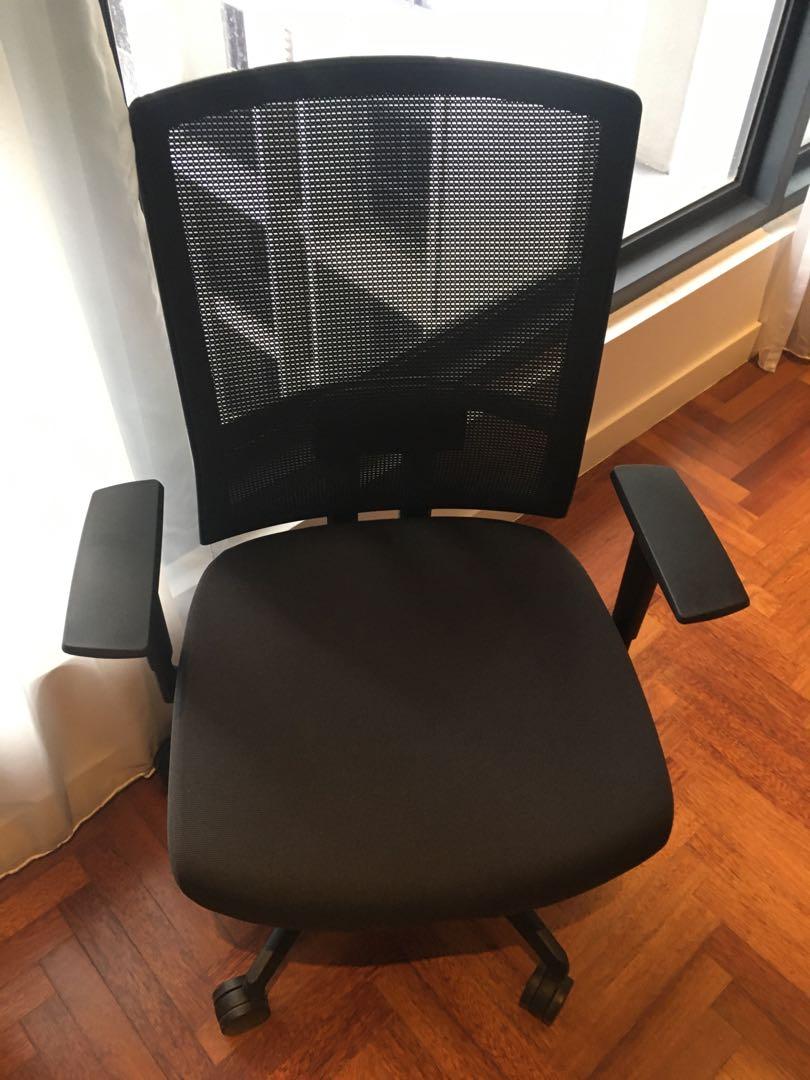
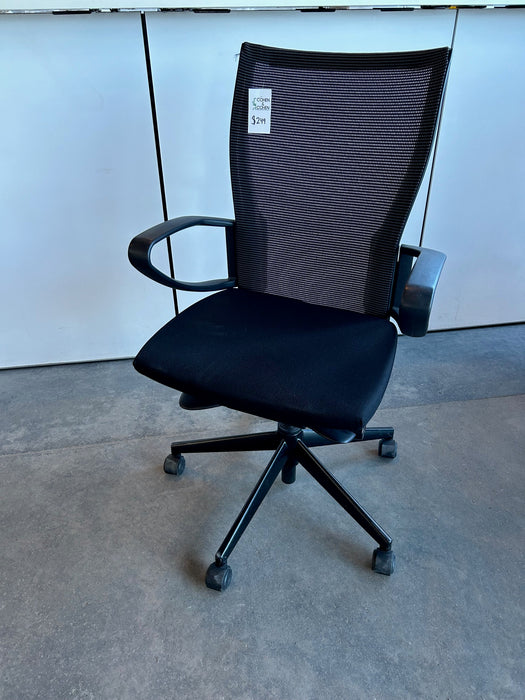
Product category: items_chair
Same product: yes